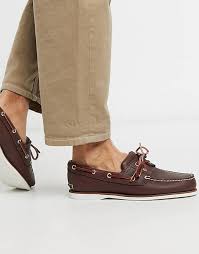
Label: Boat